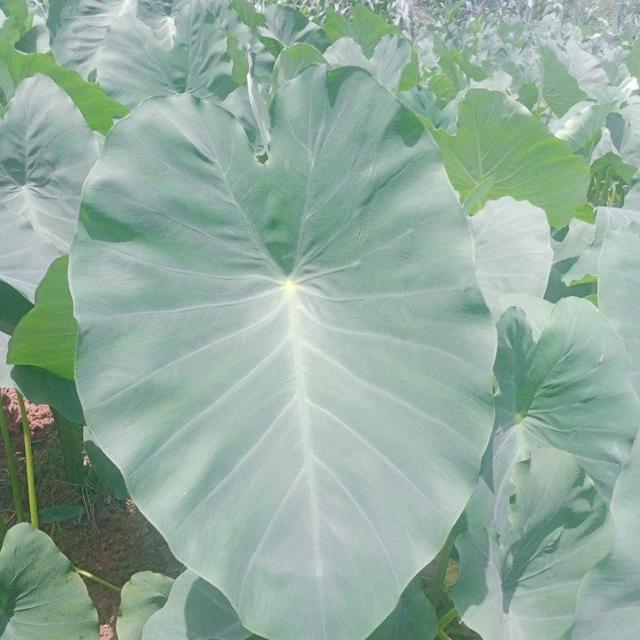
Label: Healthy